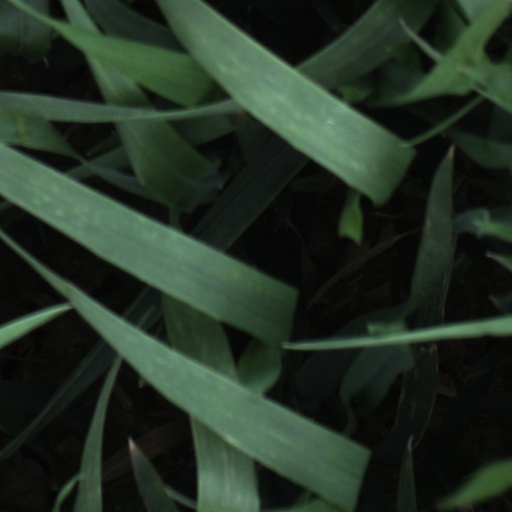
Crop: wheat